We and Our Neighbors Clubhouse

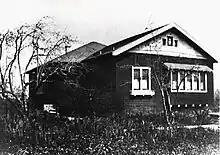
We and Our Neighbors Clubhouse in 1912

The We and Our Neighbors clubhouse, a one-story shingle cottage featuring American Craftsman-style elements, was constructed using redwood with redwood siding. Dedicated in May of 1910, it was built for hosting club meetings and community gatherings with the Union District. The structure measures by wide. Inside there's an entrance hall and ladies' room, both measuring by . The entrance hall leads to a parlor, a by , with a rock fireplace. Along the south side of this room, there are five windows, each with a custom-made window bench. The dining room, connected to the western side of the assembly room, spans by . It features five windows on the west side, complemented by built-in window seats underneath. Next to the dining room lies the kitchen, measuring by feet. The kitchen comprises two windows, cupboards flanking either side with a sink below, a stove chimney, an exterior door, and an entrance to the stage. The Club House has undergone minimal alterations, primarily focused on maintaining and modernizing the kitchen and ladies' room. Gas has been replaced by electricity, while gas floor furnaces have been introduced for heating purposes. In response to fire department recommendations, a fire door has been installed in the assembly room, and the folding doors have been removed to enhance safety measures.